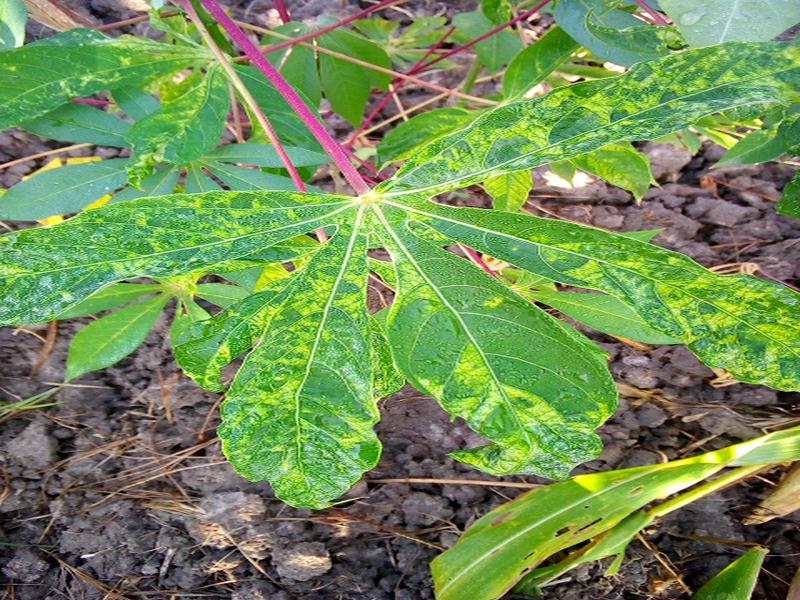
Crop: cassava
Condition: mosaic_disease